B. V. Doshi

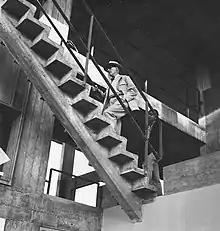
Doshi with Le Corbusier at the unfinished Shodhan House, c. 1955.

His studio, Vastu-Shilpa (environmental design), was established in 1955. Doshi worked closely with Louis Kahn and Anant Raje, when Kahn designed the campus of the Indian Institute of Management, Ahmedabad. In 1958 he was a fellow at the Graham Foundation for Advanced Studies in the Fine Arts. He then started the School of Architecture (S.A) in 1962.